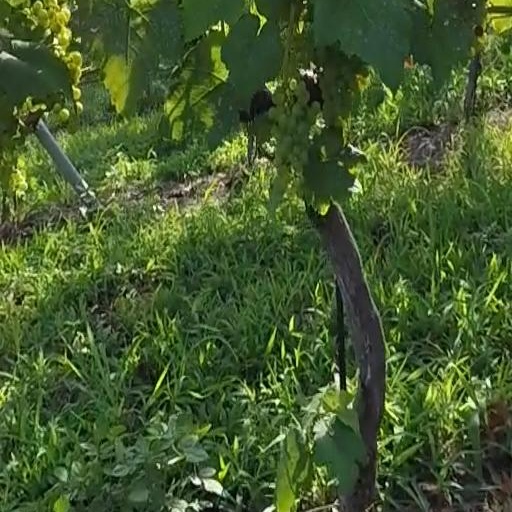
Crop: grape